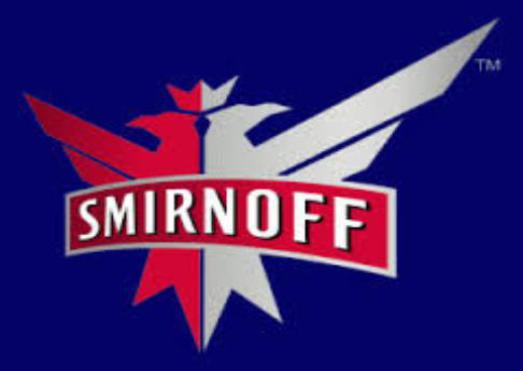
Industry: Food